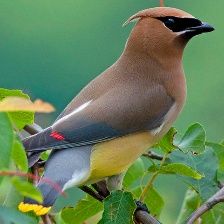
Species: CEDAR WAXWING
Scientific name: BOMBYCILLA CEDRORUM